Auster J family

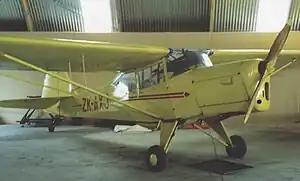
J/5 Adventurer at Ardmore Airport, Auckland, New Zealand in February 1992

The J/5R Alpine was a hybrid aircraft, with six aircraft assembled using J/5 Aiglet Trainer fuselages fitted with the J/1 Autocrat wings, powered by a de Havilland Gipsy Major 10 engine. A lower powered version was built as the J/5Q Alpine, powered by a de Havilland Gipsy Major 1 engine, of which four were built.